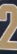
Number: 2